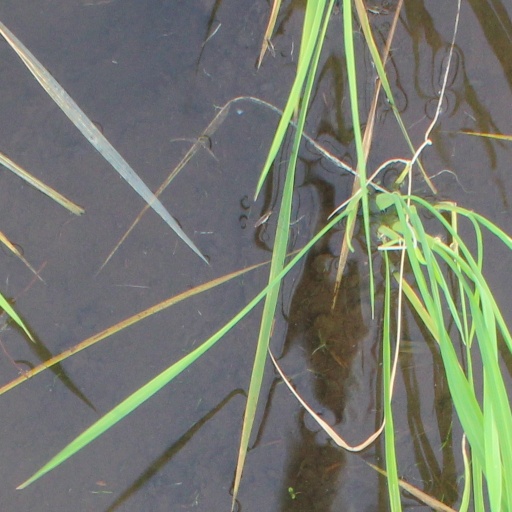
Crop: rice